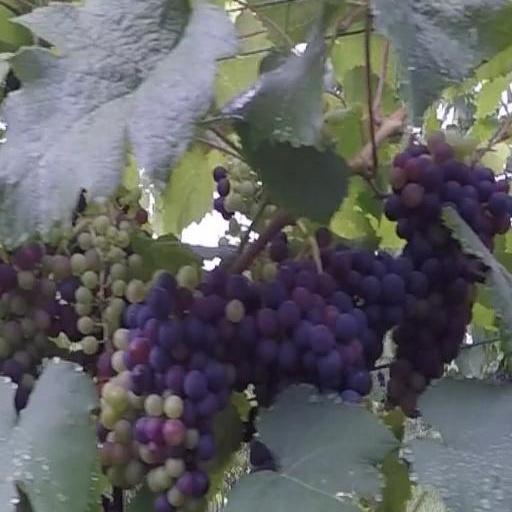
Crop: grape